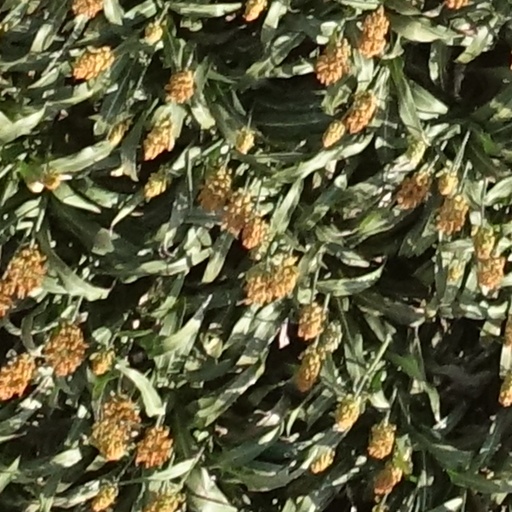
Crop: sorghum